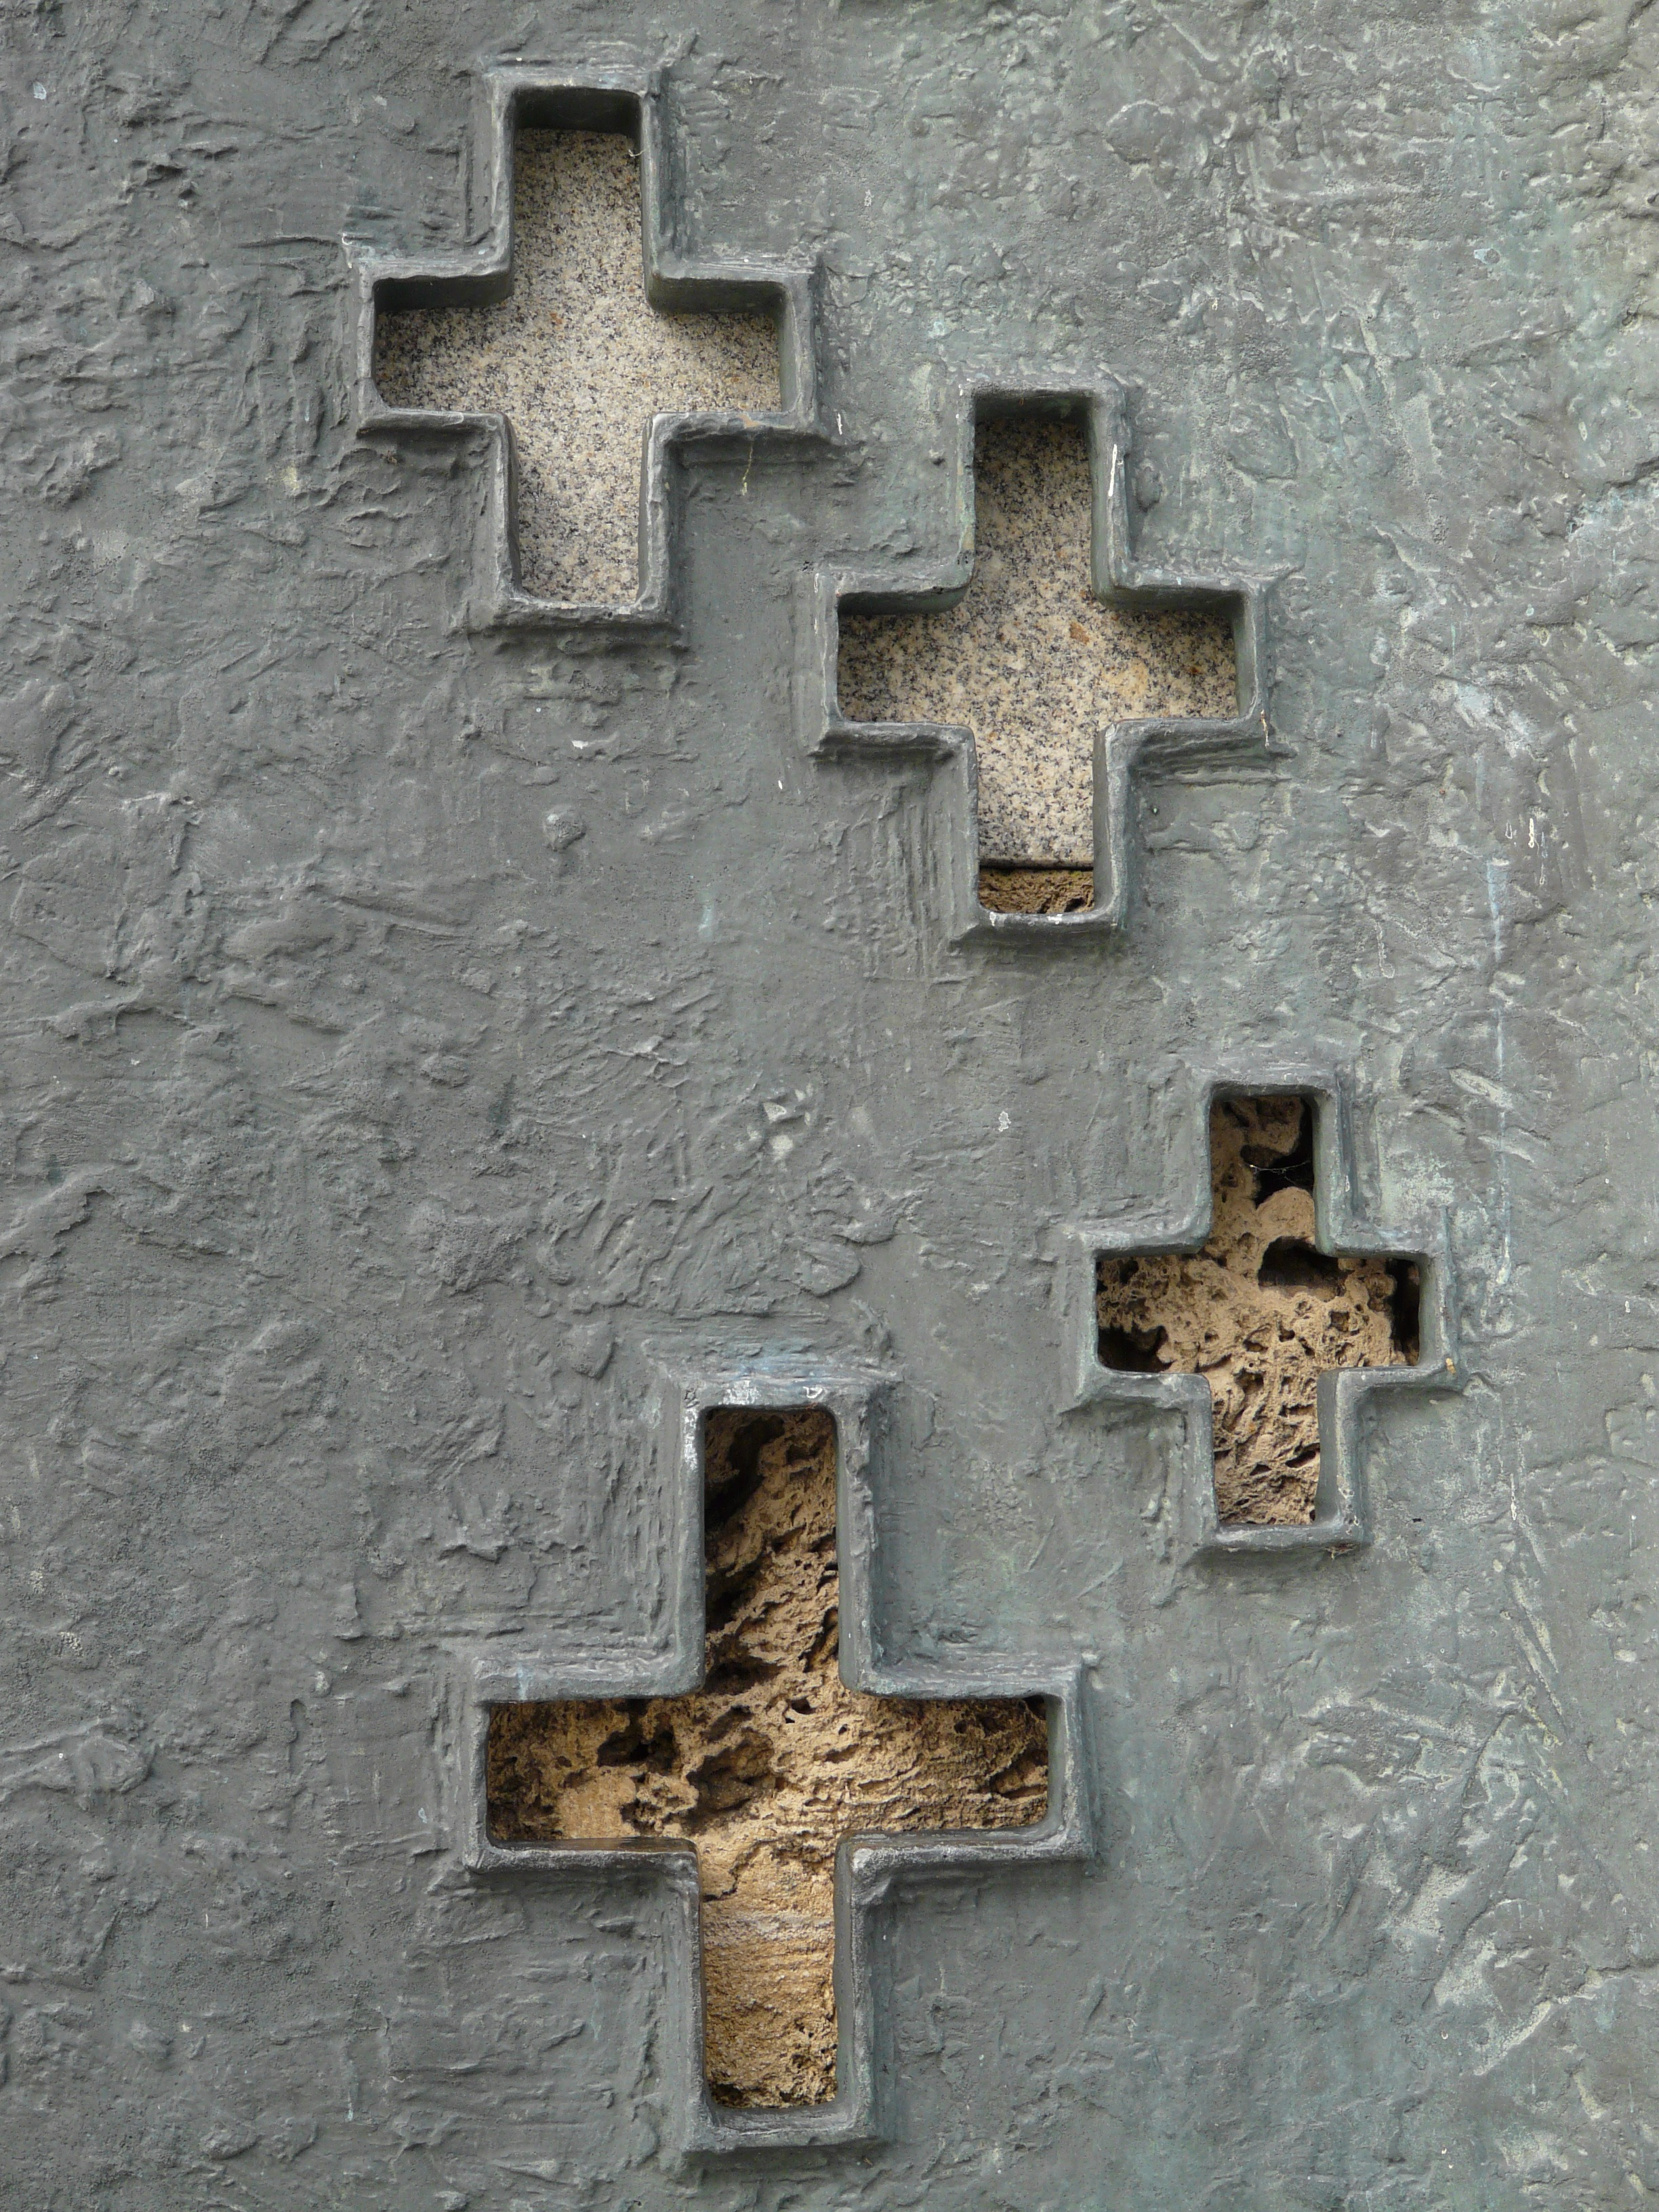
number, wall, symbol, metal, cross, cemetery, tombstone, memorial, symmetry, mourning, crosses, stone carving, war cemetery, ancient history, lerchenberg